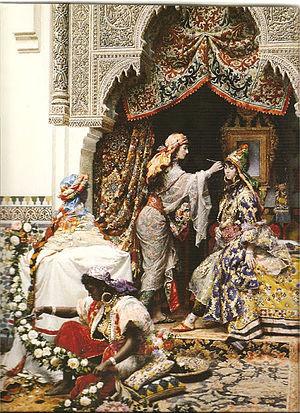
Le caftan est un vêtement porté dans diverses régions à travers le monde, au Moyen-Orient, au Maghreb et aussi en Asie centrale, Perse, Empire moghol sous la dynastie fondée par Babur, certains États indépendants de l'actuelle Italie comme la République de Venise, l'empire omeyyade et Empire ottoman. Le terme recouvre en effet une grande variété de tuniques longues existant ou ayant existé à différentes époques.